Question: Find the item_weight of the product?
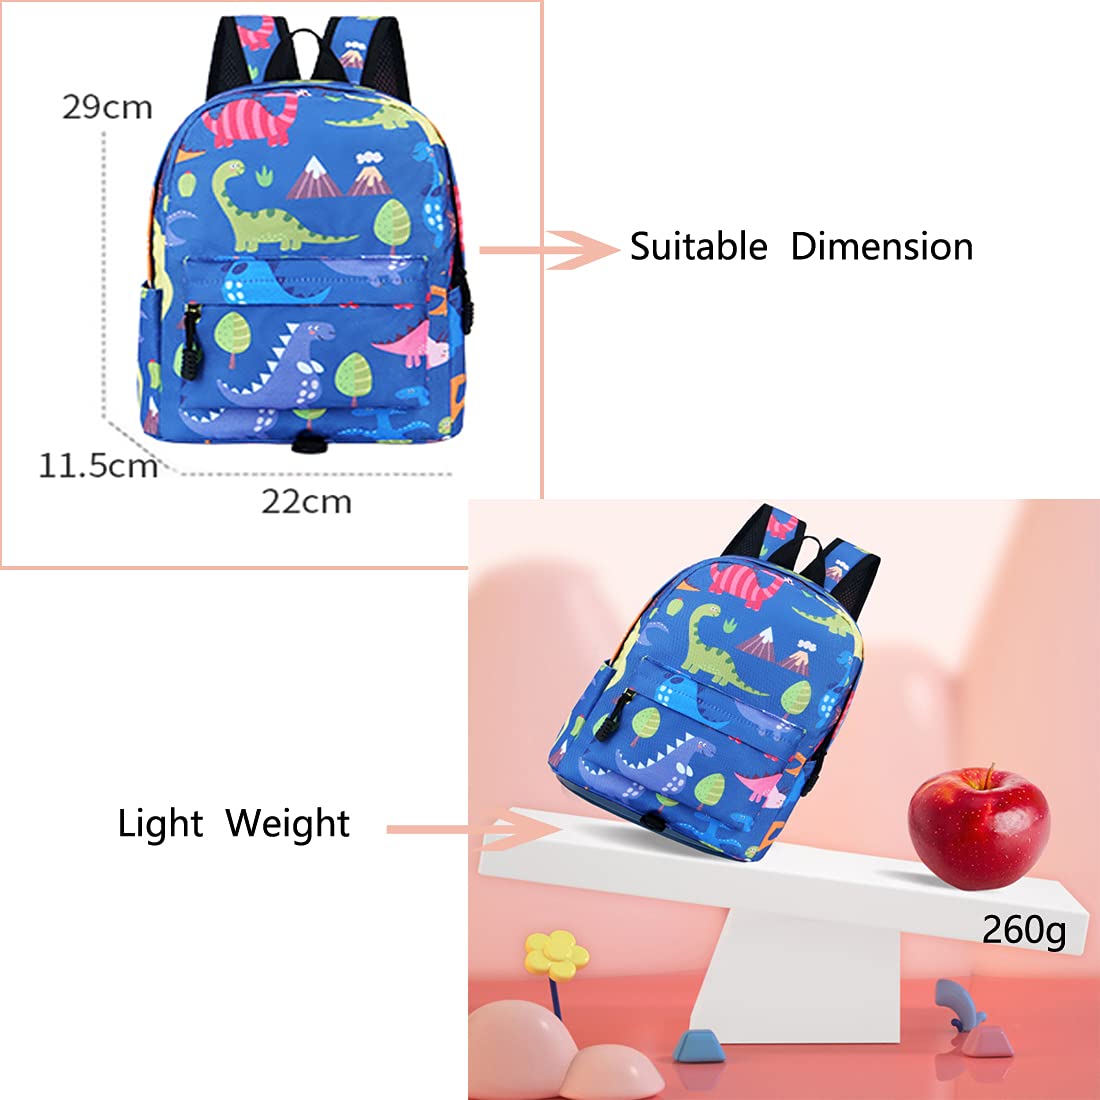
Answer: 260.0 gram